Kwame Nkrumah-Acheampong

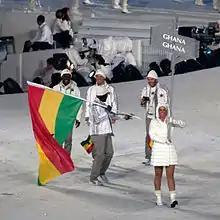
Kwame Nkrumah-Acheampong entering the stadium during the opening ceremony of the Winter Olympics of 2010.

At the Ski Show in 2004 Nkrumah-Acheampong and his coach met Fergie Miller, the director of adventure training specialists "Base Camp Group". Miller had approached them, thoroughly intrigued by their Ghana Ski Team jackets. After hearing of their extraordinary ambitions of competing in the Olympic Games, Miller decided to help in any way he could. Base Camp sent Nkrumah-Acheampong out to Méribel on one of their courses, a trip which would be his first steps on real snow. Nkrumah-Acheampong was somewhat anxious at the sheer scale of the slopes and mountains but after a few runs he was more than confident and he progressed in leaps and bounds.